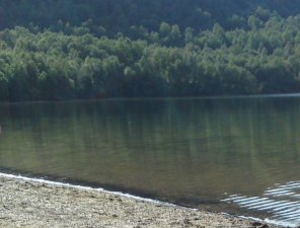
Josefvatnet
Josefvatnet
Josefvatn er en bygd og en sø i Balsfjord kommune i Troms og Finnmark fylke i Norge. Balsfjords administrationscenter, Storsteinnes ligger omtrent ti kilometer syd for Josefvatn, som ligger i 88 meters højde. Der bor omtrent 60-70 personer omkring søen, der har et areal på 3,39 km² og en omkreds på omkring 10,13 km.